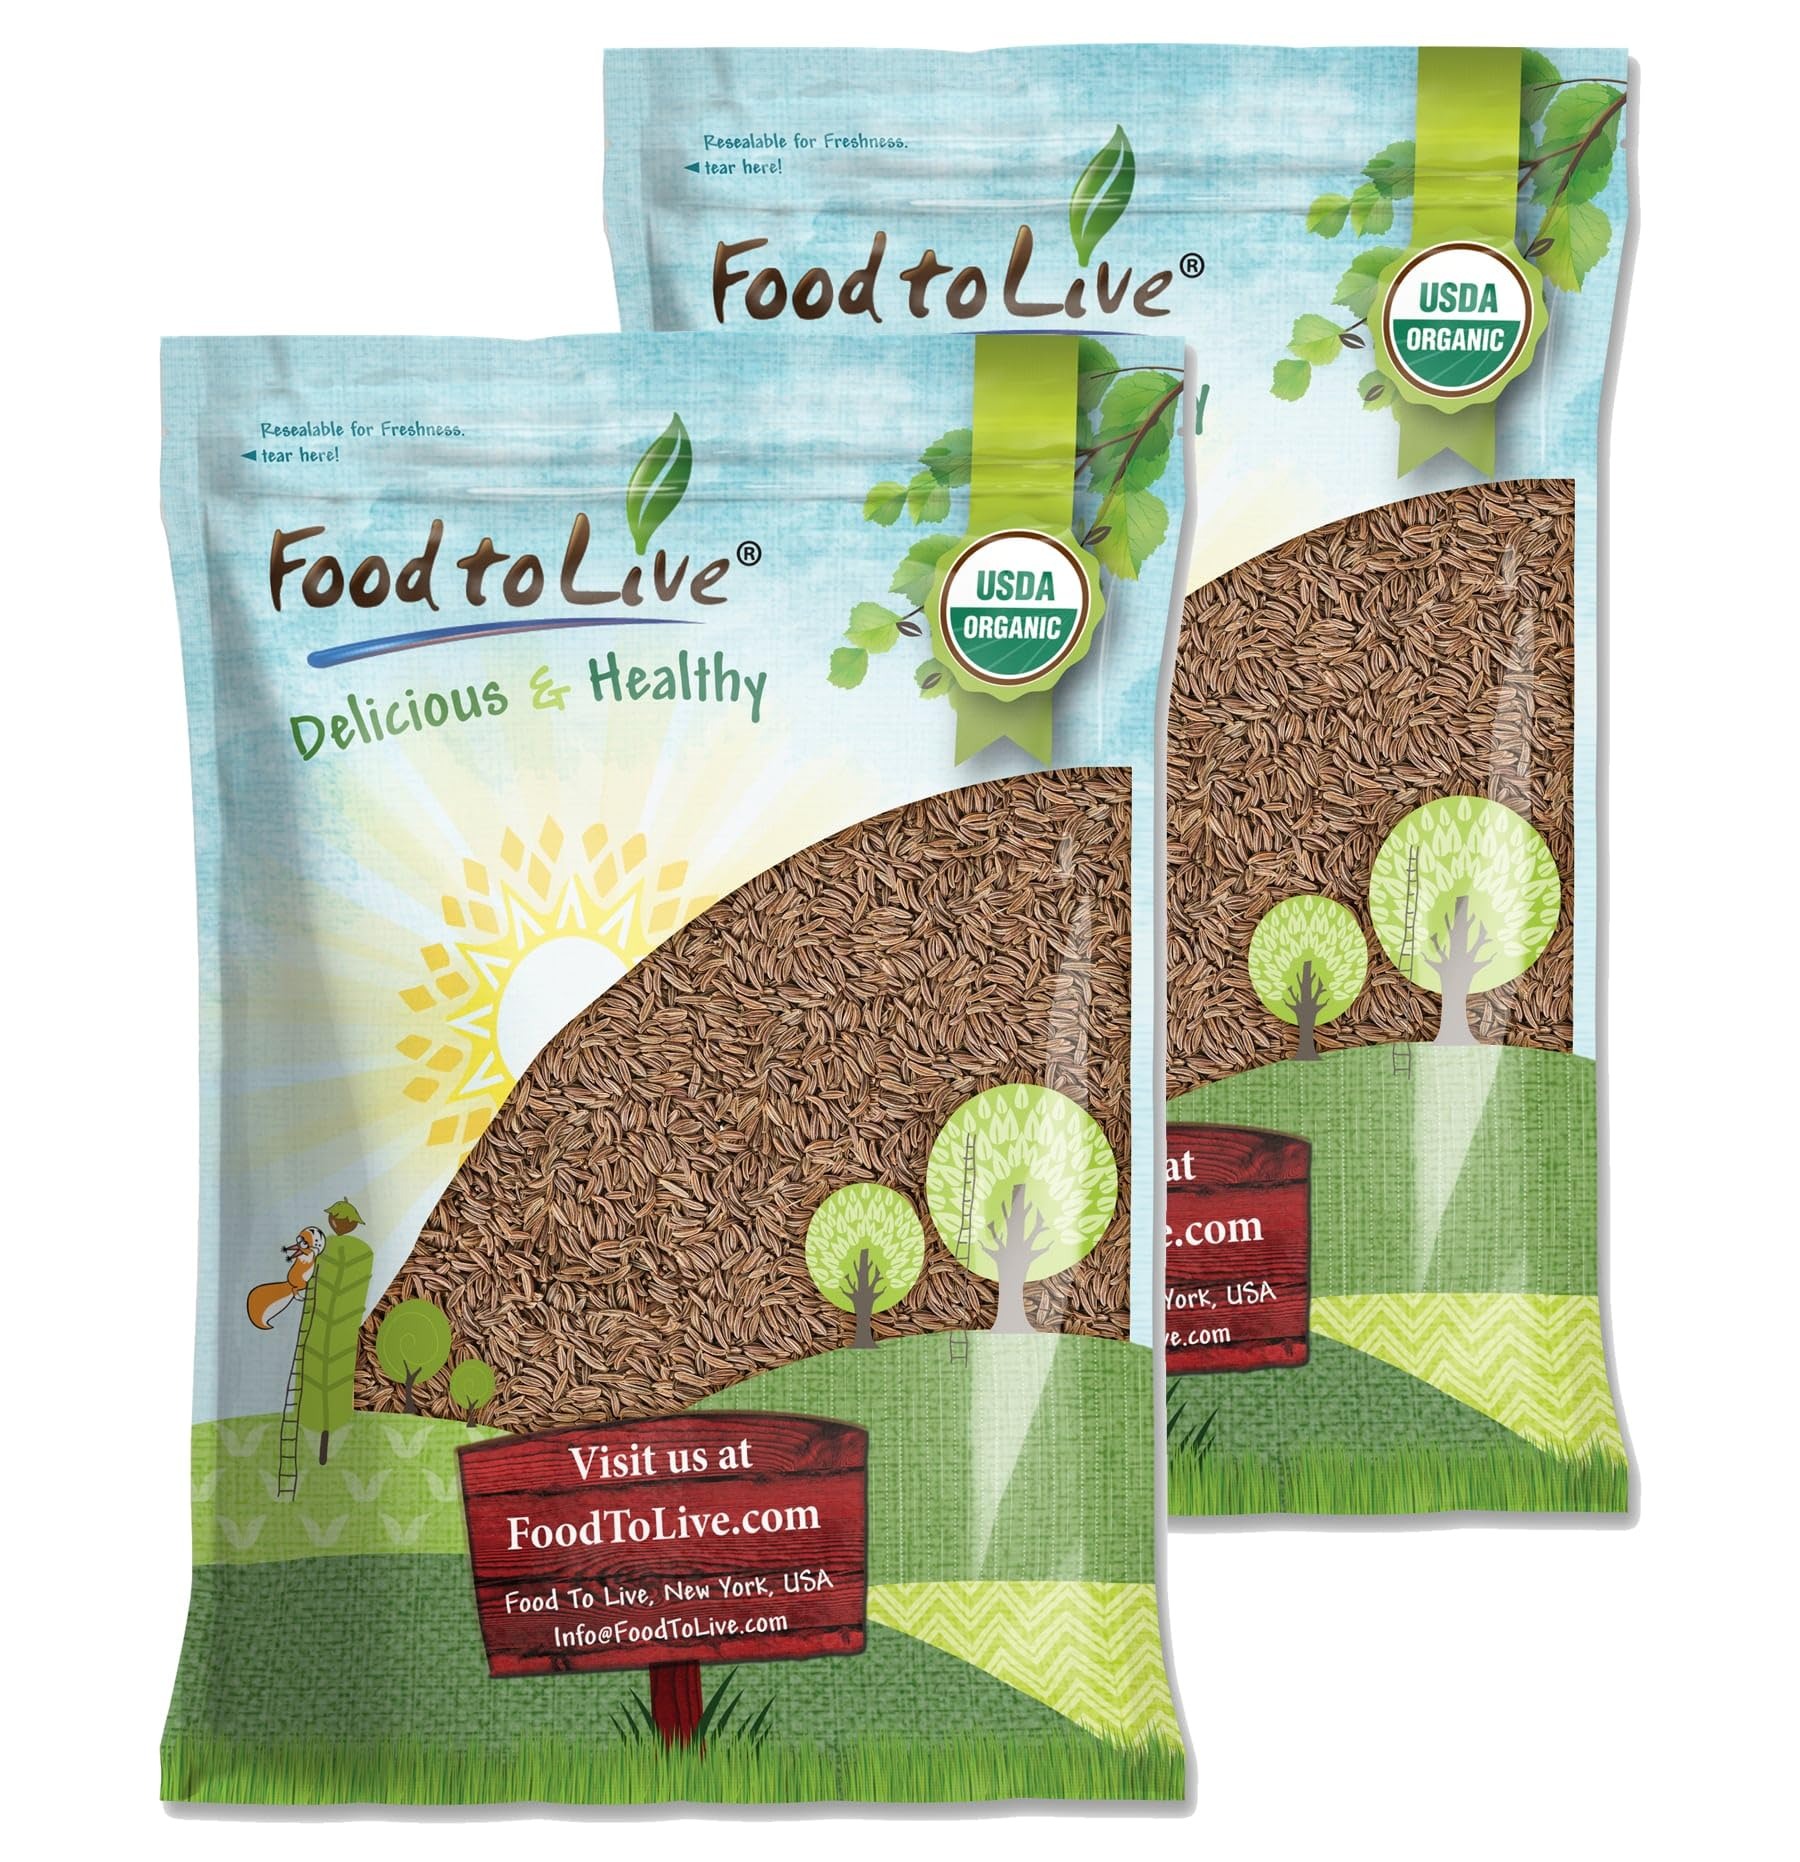
Item Name: Food to Live - Organic Caraway Seeds, 14 Pounds – Non-GMO. Great for Baking, Pickling and Cooking. Non-irradiated. Whole Dry Spices. Keto. Kosher
Bullet Point 1: ✔️ALL-NATURAL SEASONING: Organic Caraway Seeds from Food to Live are a biennial plant with a distinct, warm, and slightly peppery flavor.
Bullet Point 2: ✔️VERSATILE CULINARY USES: Perfect for baking breads, cakes, casseroles, and pies. Also great for soups, stews, pickles, marinades, pilafs, and side dishes.
Bullet Point 3: ✔️NUTRITIOUS WHOLE SPICE:: A good source of fiber, Vitamin A, Vitamin C, and several B-complex vitamins like niacin, thiamin, and riboflavin.
Bullet Point 4: ✔️PREMIUM QUALITY: Non-GMO, Kosher, Keto-friendly, and Vegan. Whole dry spices in bulk with a long shelf life.
Bullet Point 5: ✔️SAFE AND PURE: Organic Caraway Seeds from Food to Live non-irradiated and packaged to maintain freshness and quality.
Product Description: Elevate your culinary creations with Organic Caraway Seeds from Food to Live. These aromatic, slightly peppery seeds lend a distinct warmth to a variety of dishes. Sourced from a biennial plant, our caraway seeds are Non-GMO, Kosher, Keto-friendly, and vegan. They offer a good source of fiber, vitamins A, C, and several B-complex vitamins like niacin, thiamin, and riboflavin. Perfect for baking breads, cakes, casseroles, and pies, these versatile seeds also enhance soups, stews, pickles, marinades, pilafs, and other side dishes. Organic Caraway Seeds from Food to Live are non-irradiated, whole, dry spices in bulk with a long shelf life. Elevate your culinary game with this flavorful addition to your spice rack.
Value: 224.0
Unit: Ounce

Price: 14.69